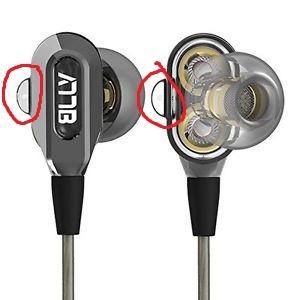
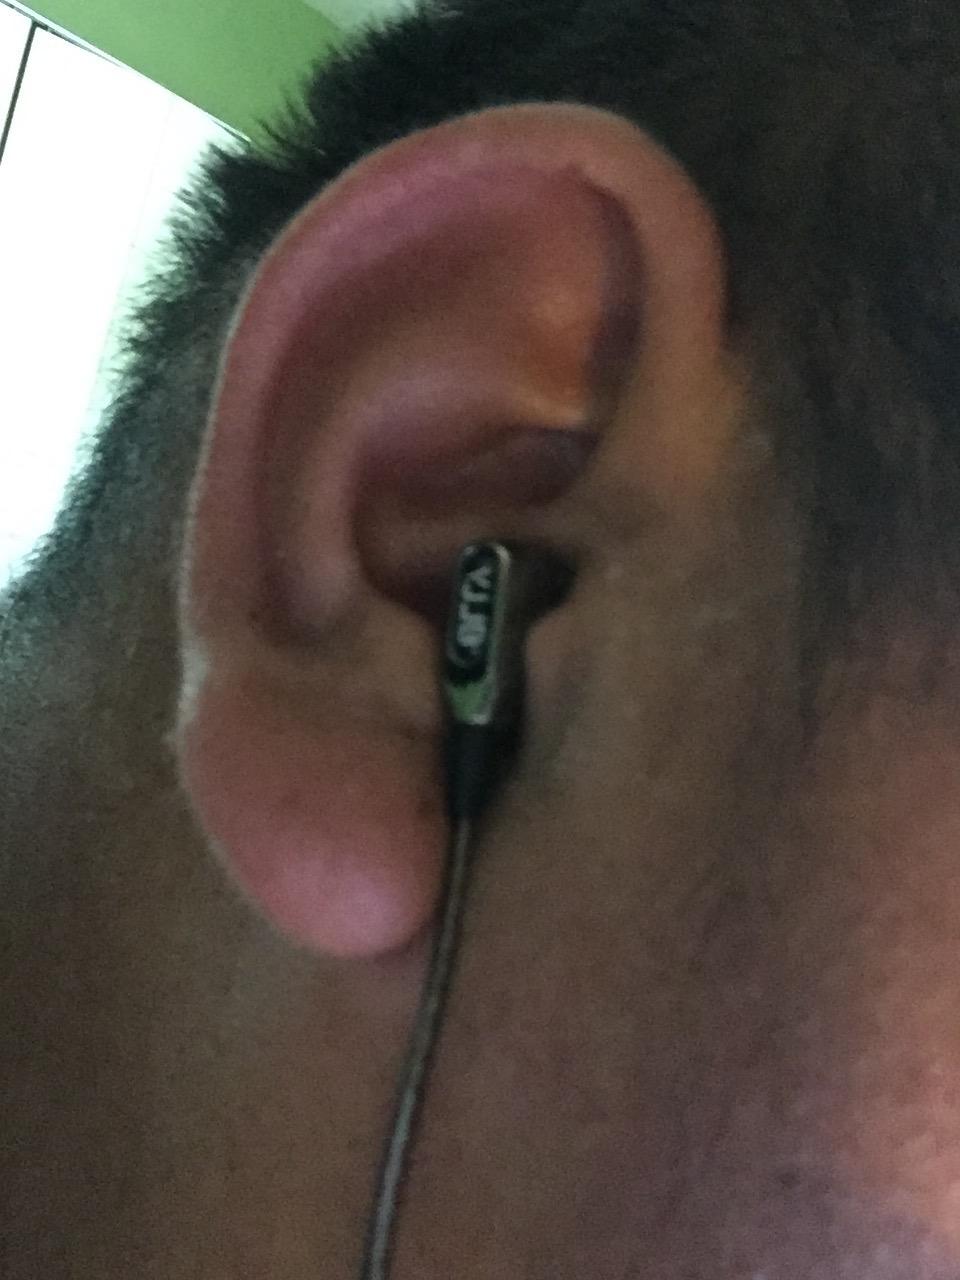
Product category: headphones
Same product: yes